Palaces and park ensemble in Ostromecko

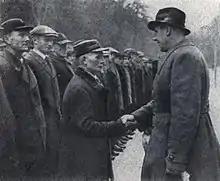
The fifth column training in forest near Ostromecko

Albrecht Werner von Alvensleben-Schönborn married in 1936, Dagmara von Kreis, from Sławkowo. In this place, a German fifth column training centre had been established. While serving in the 18th Pomeranian Uhlan Regiment in Grudziądz, he deserted shortly before the start of the war and fled to the Free City of Danzig. Over there, he served until September 15, 1939, in the SS Heimwehr Danzig and afterwards he commanded a unit of the Pomeranian Volksdeutscher Selbstschutz in Ostromecko.